Cape Arkona

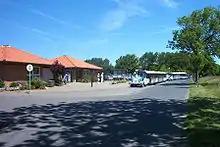
The Arkona road train in Putgarten

Just outside Putgarten is a large car park where all visitors to the cape have to park their cars or tour buses. From there the cape may be accessed on foot (1.8 km), by horse and carriage or on the Cape Arkona road train ("Kap-Arkona-Bahn"). The various sights may also be visited by bicycle.